List of chemistry awards

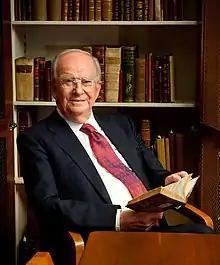
Sir John Meurig Thomas, 2011

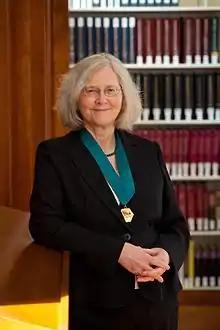
Elizabeth Blackburn with AIC Gold Medal, 2012

This list of chemistry awards is an index to articles about notable awards for chemistry. It includes awards by the Royal Society of Chemistry, the American Chemical Society, the Society of Chemical Industry and awards by other organizations.